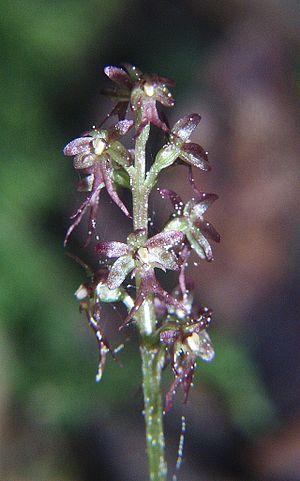
Listera est un genre d'orchidées terrestres comptant environ 30 espèces. Actuellement, elles font partie du genre Neottia.
Les monts Tara sont un massif montagneux situé à l'ouest de la Serbie, le long de la frontière avec la République serbe de Bosnie, Bosnie-Herzégovine. Ce massif appartient à la chaîne des Alpes dinariques. Le point culminant de l'ensemble est le mont Kozji rid, qui s'élève à 1 591 m, suivi du mont Zborište. En 1981, une grande partie de ce massif a été transformée en parc national.
Cette liste de Tracheophyta de Bosnie-Herzégovine, ainsi que d’espèces introduites est un aperçu incomplet d’espèces de mousses, de fougères, de gymnospermes et d’angiospermes citées dans la littérature disponible en langues bosniaque, croate, serbe et serbo-croate. Cet aperçu n’inclue pas des espèces cultivées ni celles occasionnellement introduites.